Weird (character)

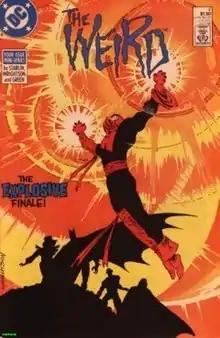
Cover to "The Weird" #4, art by Bernie Wrightson.

The Weird is a fictional DC Comics character created by Jim Starlin and Bernie Wrightson. He first appeared in his own self-titled miniseries "The Weird" in 1988.